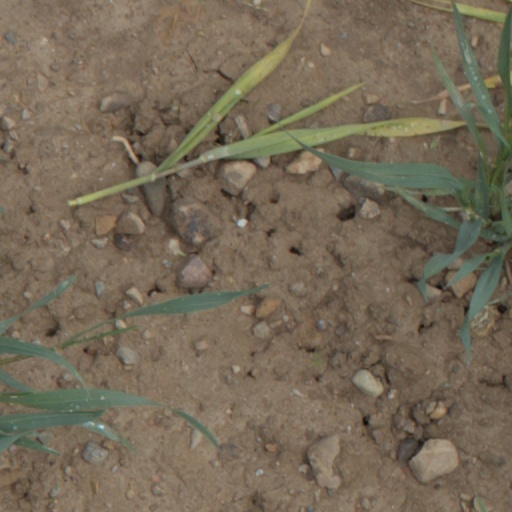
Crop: wheat